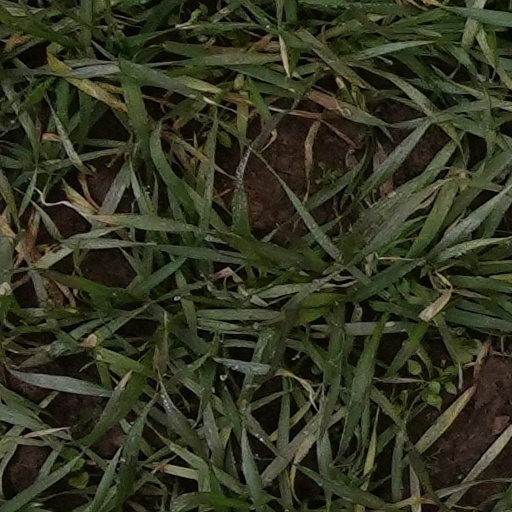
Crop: wheat